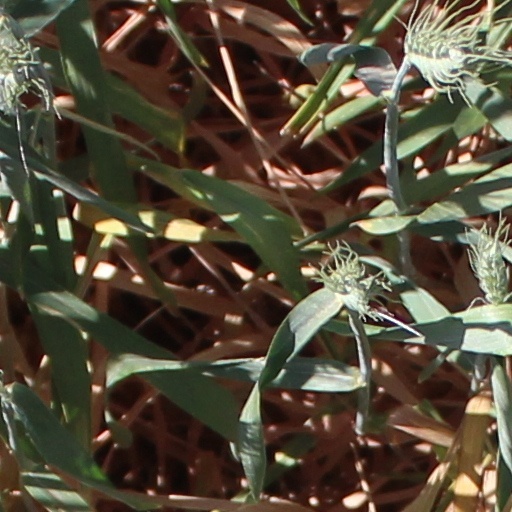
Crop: wheat